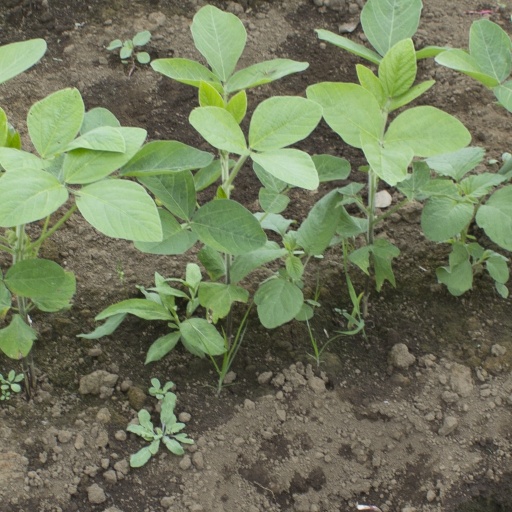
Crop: soybean